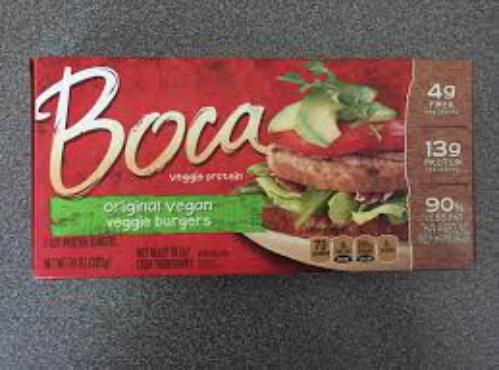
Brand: Boca Burger
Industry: Food